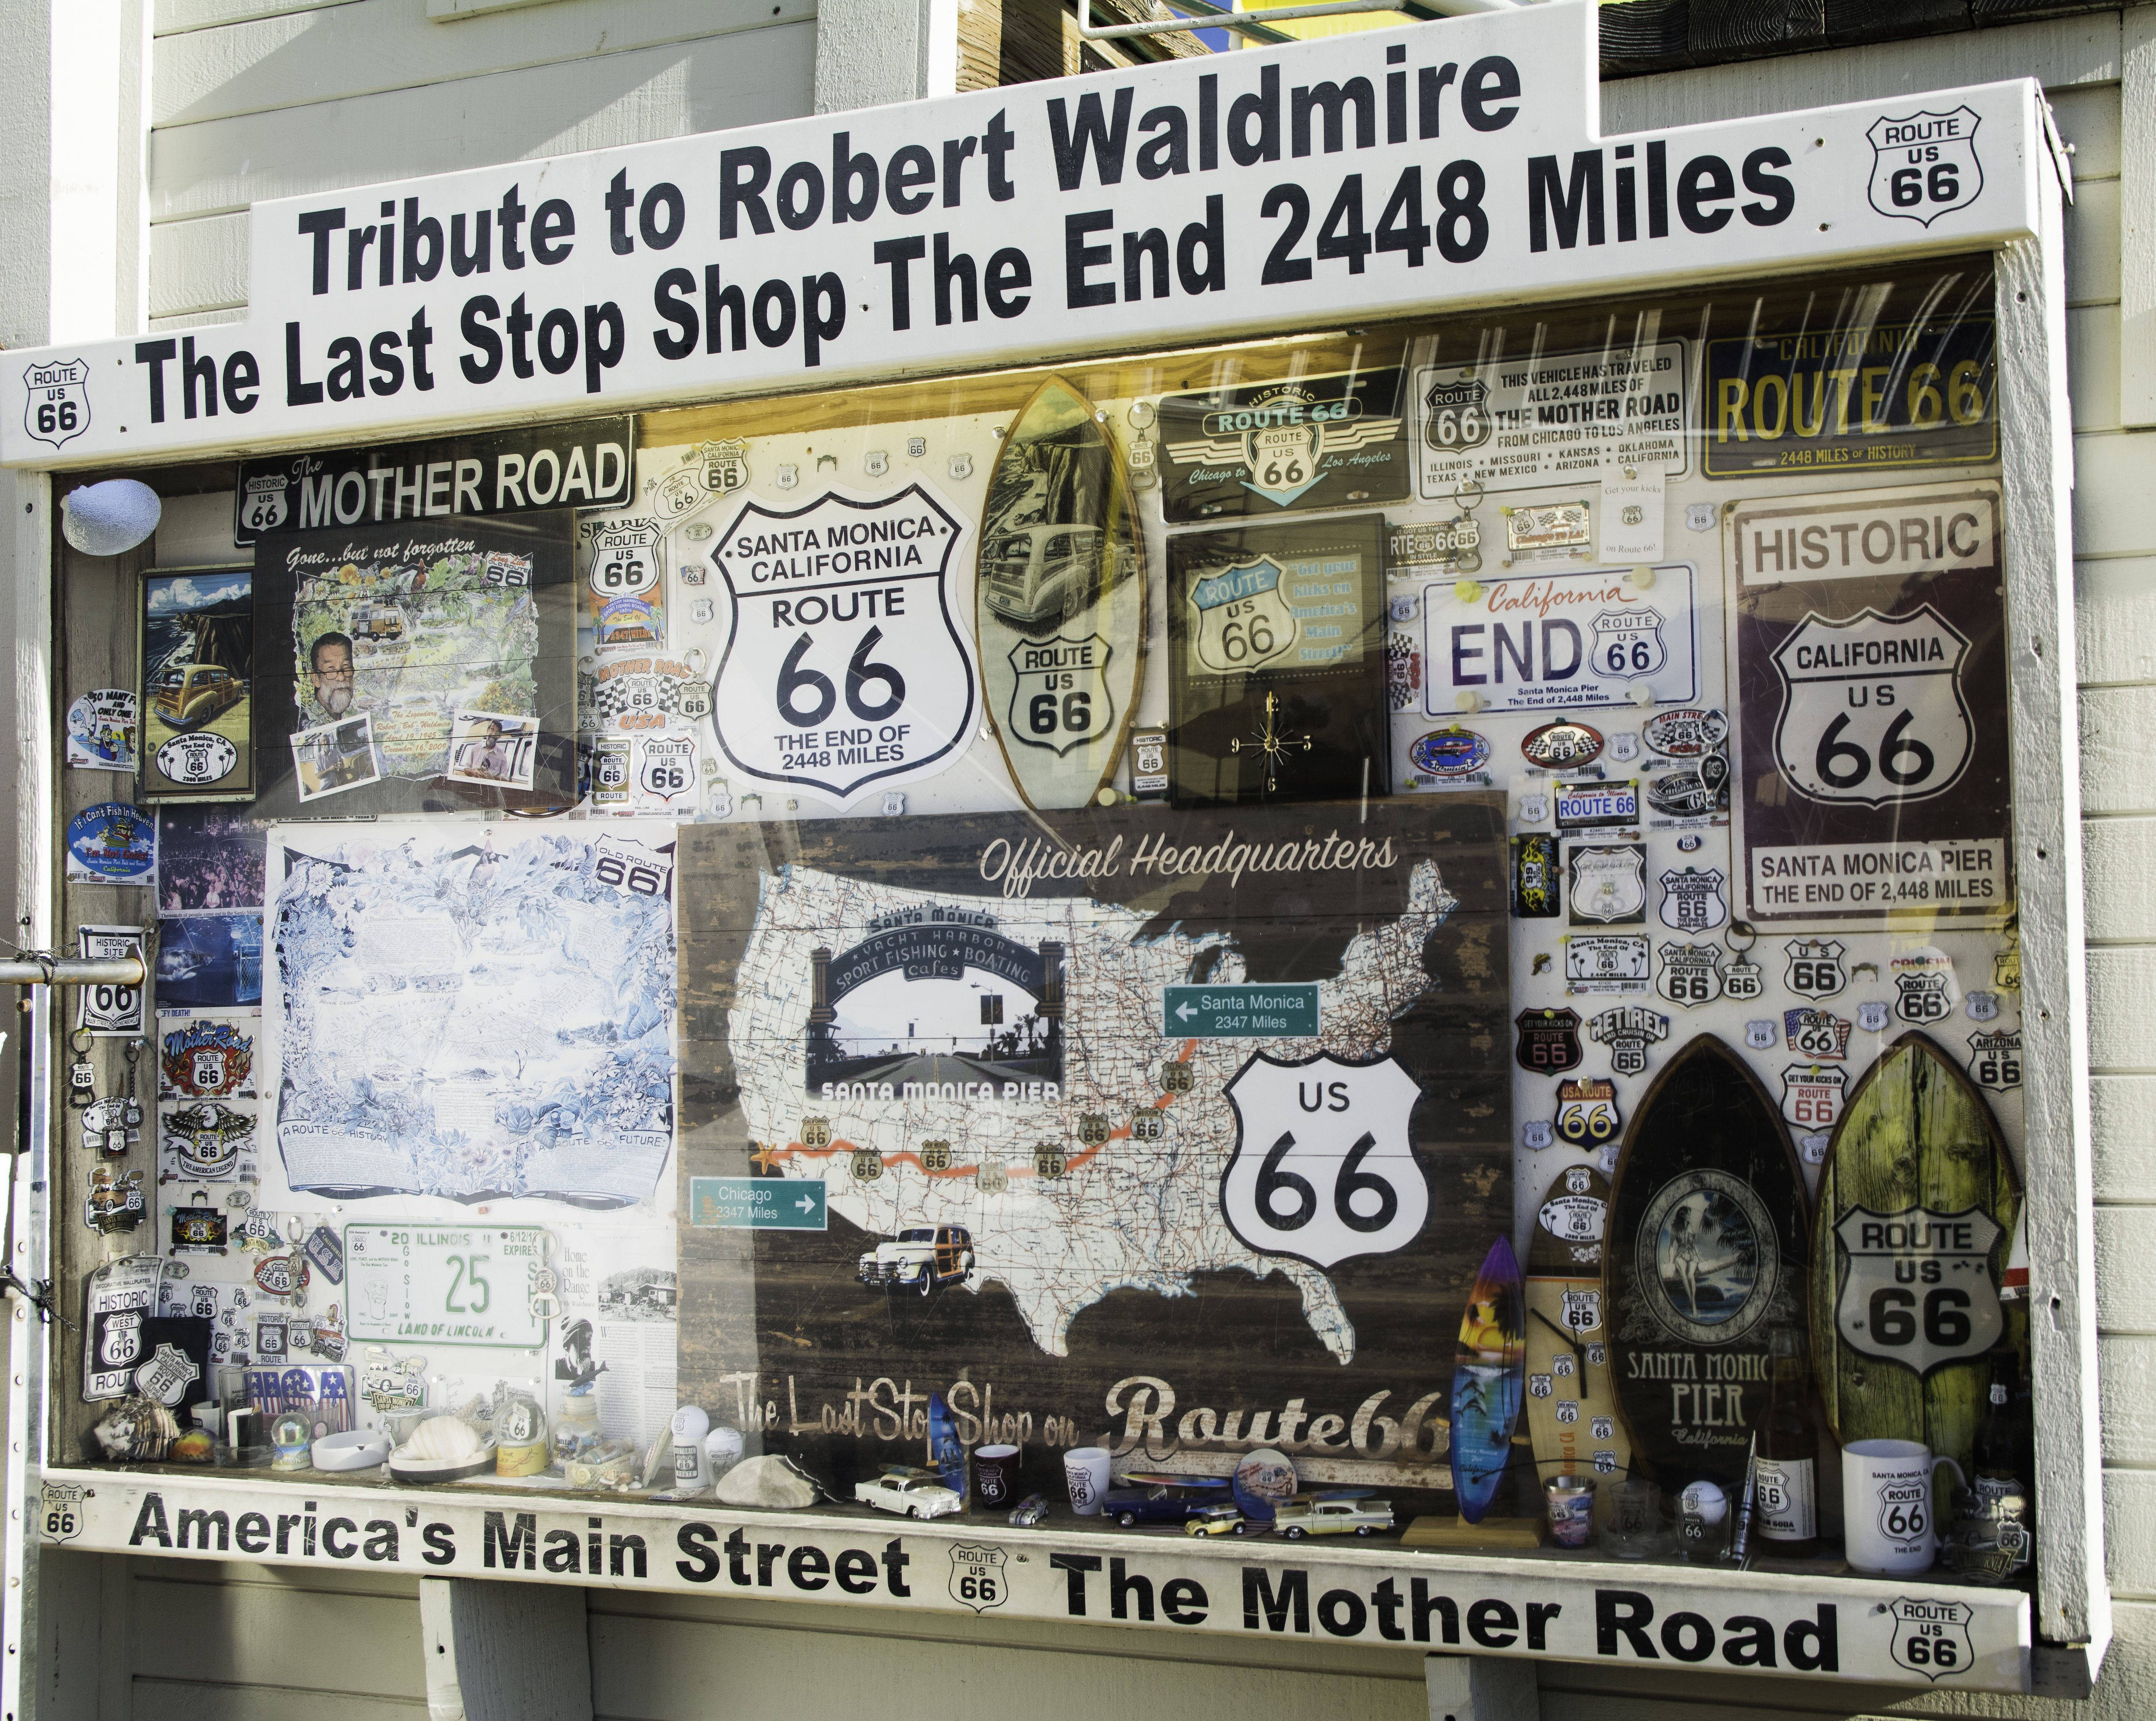
advertising, newspaper, art, poster, display device